Cookie Clicker

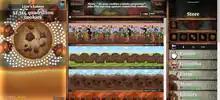
Gameplay screenshot

At first, the player clicks on a large cookie, earning one cookie per click. With these cookies, the player can buy additional means of production such as cursors, grandmas, farms, mines, factories, banks, temples, and several more that automatically generate cookies. Prices increase exponentially, with each asset costing 15% more than the last-purchased asset of the same type. The player may also purchase upgrades to increase cookie production for these buildings. Golden cookies, small cookies that appear in random locations and fade away after several seconds, appear periodically and grant effects, such as a temporary increase in the rate of production, if clicked before they disappear.